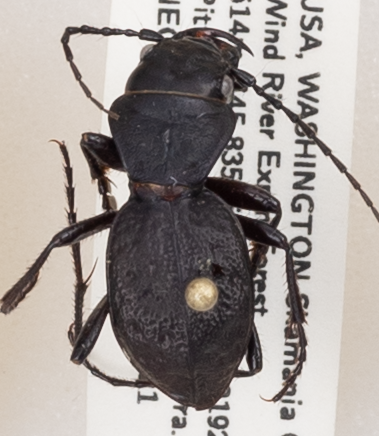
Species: Omus dejeanii
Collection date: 2019-05-21
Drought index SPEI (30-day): -1.578
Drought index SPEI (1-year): -2.09
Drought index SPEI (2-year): -2.09